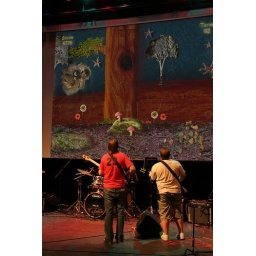
'Sewn to the Sky' Juneau Projects guitar and bass control computer animation, commissioned by Media Art Bath